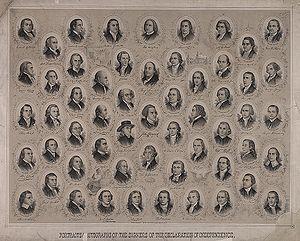
La Déclaration unanime des treize États unis d’Amérique, généralement appelée « Déclaration d'indépendance des États-Unis d'Amérique », est un texte politique par lequel les treize colonies britanniques d'Amérique du Nord ont fait sécession de la Grande-Bretagne le 4 juillet 1776, pour former les « États-Unis d'Amérique ». Ce texte est marqué par l'influence de la philosophie des Lumières et tire également les conséquences de la Révolution anglaise de 1688 : d'après les abus constatés, les délégués des colons estiment qu'ils ont le droit et le devoir de se révolter contre la monarchie britannique. Depuis, le 4 juillet est devenu la fête nationale des États-Unis : l'Independence Day.